Kyle McCulloch

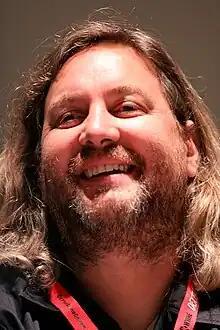
McCulloch at San Diego Comic-Con in July 2010

Kyle McCulloch (born November 11, 1962) is a Canadian writer for the TV cartoon "South Park", and is largely responsible for the show's Canadian culture themes. He will also occasionally provide the voice for one-time use characters, such as Gary Harrison in "All About Mormons". He was a story editor and writer on "SpongeBob SquarePants". He wrote one episode in season 4, and wrote "A Day Like This" song for the 10th anniversary special "Truth or Square". He returned to work on the show in season 9, but left again to work on "Lady Dynamite". He was set to make his feature film debut writing and directing "" along with Paul Tibbitt, who was originally set to return to direct the film, but they were later replaced by "The SpongeBob SquarePants Movie" writer, Tim Hill.